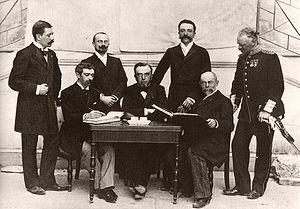
Le Congrès olympique de 1894 est le premier congrès olympique. Il est organisé par l'Union des sociétés françaises de sports athlétiques à Paris dans le grand amphithéâtre de la Sorbonne, du 16 au 23 juin 1894. Son objet initial est de fixer la frontière entre amateurisme et professionnalisme puis lors de la séance de clôture, le 23 juin 1894, le rétablissement des Jeux olympiques.
Les Jeux olympiques de 1896, également nommés Jeux de la première olympiade, en grec Ολυμπιακοί Αγώνες, sont organisés en 1896 à Athènes en Grèce. Ce sont les premiers Jeux olympiques de l'ère moderne organisés par le Comité international olympique. Ils se déroulent du 6 au 15 avril 1896, neuf jours de compétition pendant lesquels 241 sportifs s'affrontent dans neuf sports différents pour un total de 122 médailles.
Le Comité international olympique ou CIO est une organisation créée par Pierre de Coubertin en 1894, pour réinstaurer les Jeux olympiques antiques puis organiser cet événement sportif tous les quatre ans, puis en alternant tous les deux ans à partir de 1994, Jeux olympiques d'été et Jeux olympiques d'hiver.
Jiří Stanislav Guth-Jarkovský, né sous le nom de Jiří Guth le 23 janvier 1861 à Heřmanův Městec et mort le 8 janvier 1943 à Nachod, est une personnalité du sport tchécoslovaque.
Dimítrios Vikélas est un homme d'affaires et un écrivain grec, né le 15 février 1835 à Ermoúpoli dans l'île de Syros et mort le 7 juillet 1908 à Athènes. Il est le premier président du Comité international olympique.